John Frandsen (composer)

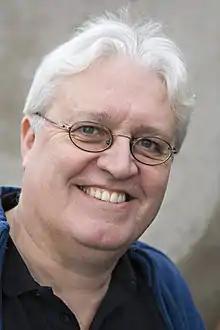

John Frandsen (born 13 March 1956) is a Danish composer, organist and choral conductor, whose work includes operas, chamber music, and religious music. His 1999 "Now Flashes the White Light of the Spirit" commissioned to celebrate the 150th anniversary of the establishment of the Danish Evangelical Lutheran Church was performed simultaneously in over 100 Danish churches on the day of the anniversary.